Second Boer War

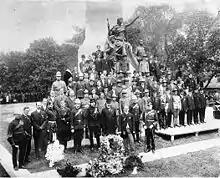
The unveiling of the "South African War Memorial" in Toronto, Ontario, Canada, in 1908

And there were more flash points outside of the war. On 6 May 1902 at Holkrantz in the southeastern Transvaal, a Zulu faction had their cattle stolen and their women and children tortured by the Boers as a punishment for assisting the British. The local Boer officer then sent an insulting message to the tribe, challenging them to take back their cattle. The Zulus attacked at night, and in a mutual bloodbath, the Boers lost 56 killed and 3 wounded, while the Africans suffered 52 killed and 48 wounded.